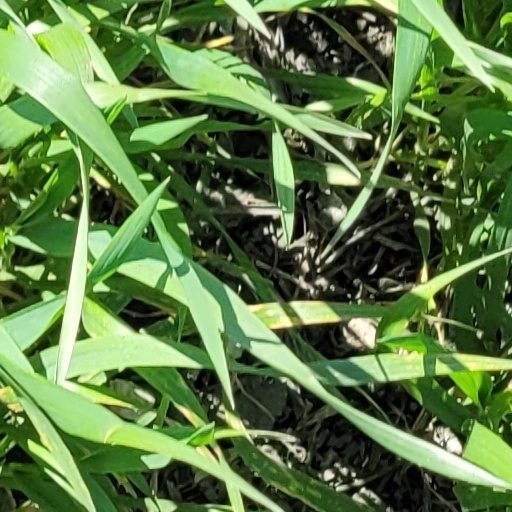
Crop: wheat